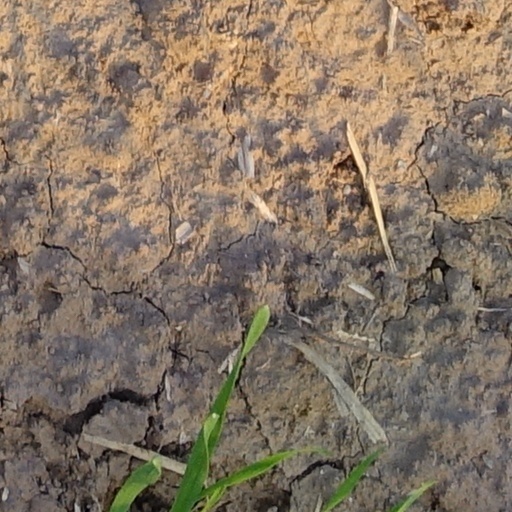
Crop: wheat